Betsy Blair

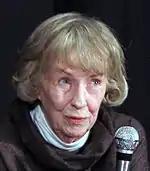
Blair in 2007

Blair filmed scenes for Stephen Daldry's "The Hours" (2002), initially playing the older version of Julianne Moore's character. It is unclear if she was dropped or if she withdrew from the project. In 2003, she published her autobiography "The Memory of All That".